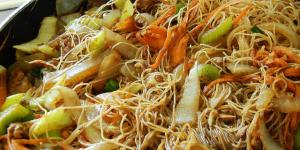
fideos de arroz con verduras